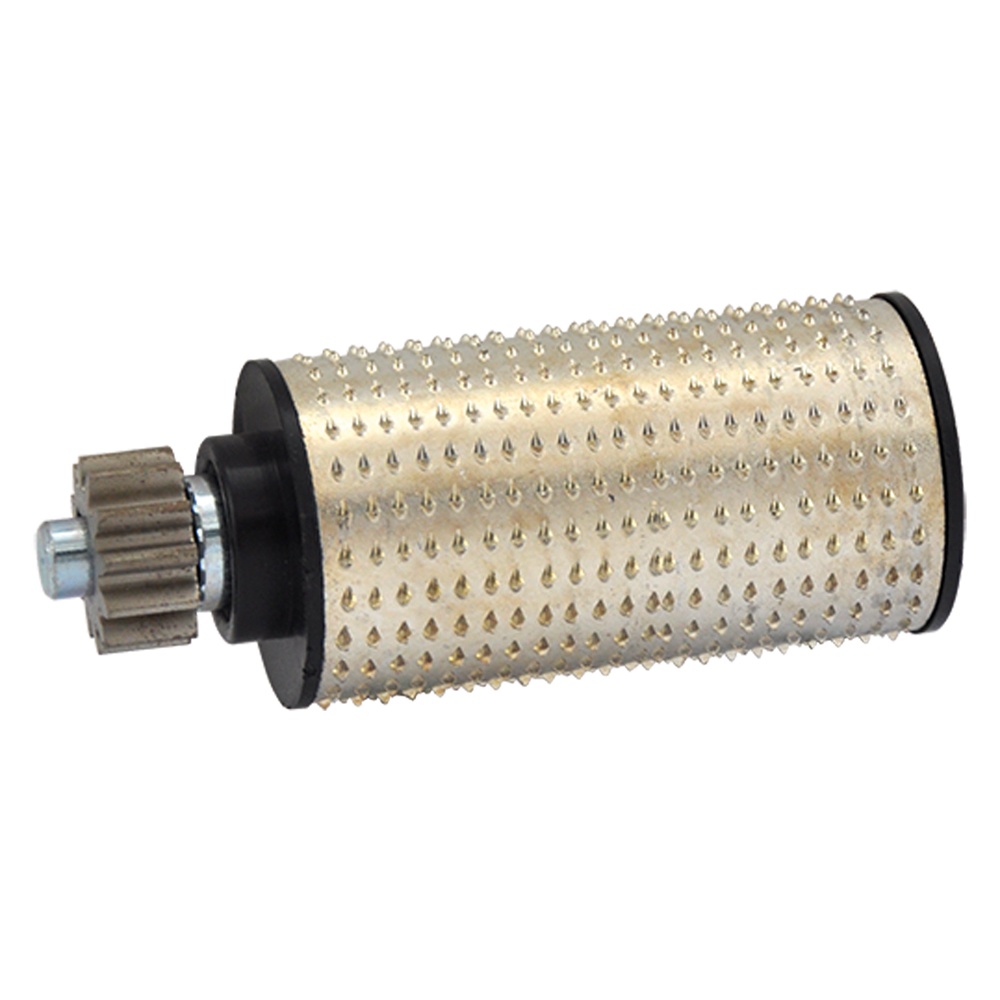
RULLO PER GRATTUGIA per N. 5
Completo di perno.
Brand: REBER
Category: Home & Garden > Kitchen & Dining > Kitchen Appliance Accessories > Food Processor Accessories > Drum Grater Sets